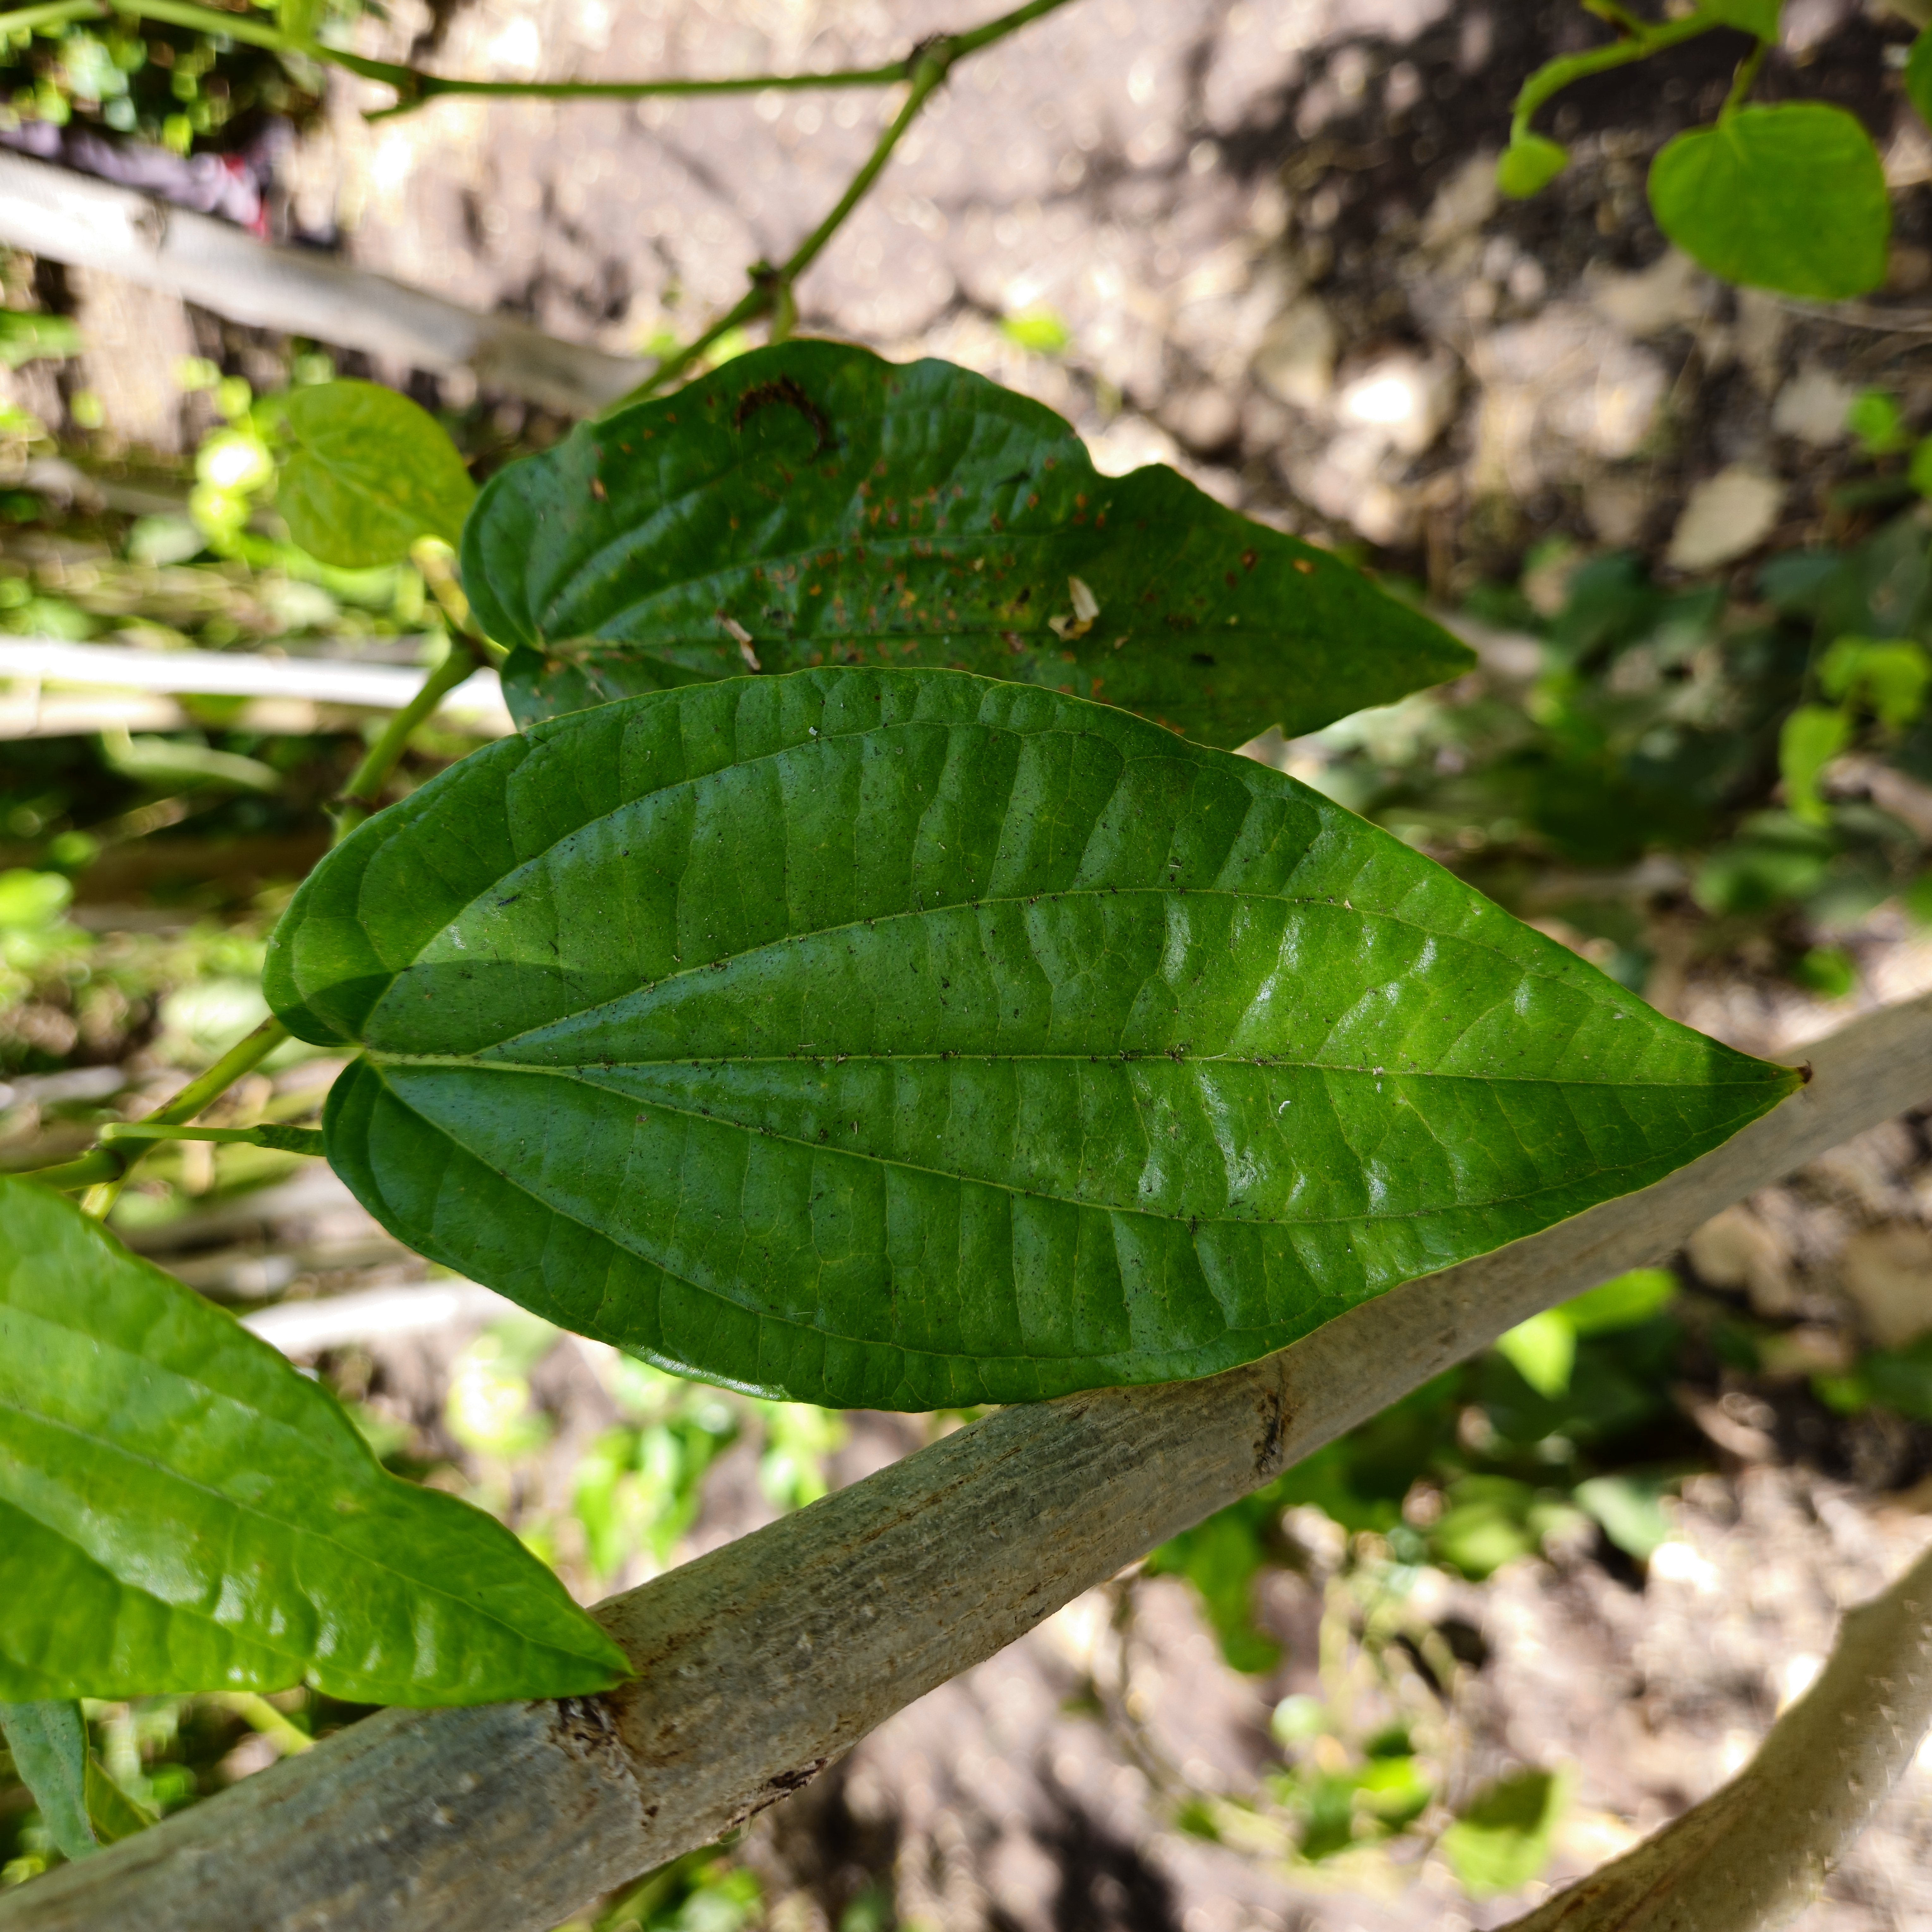
Label: Healthy